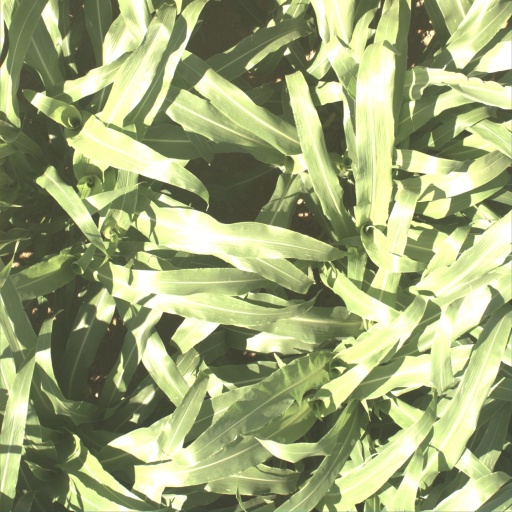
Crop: sorghum